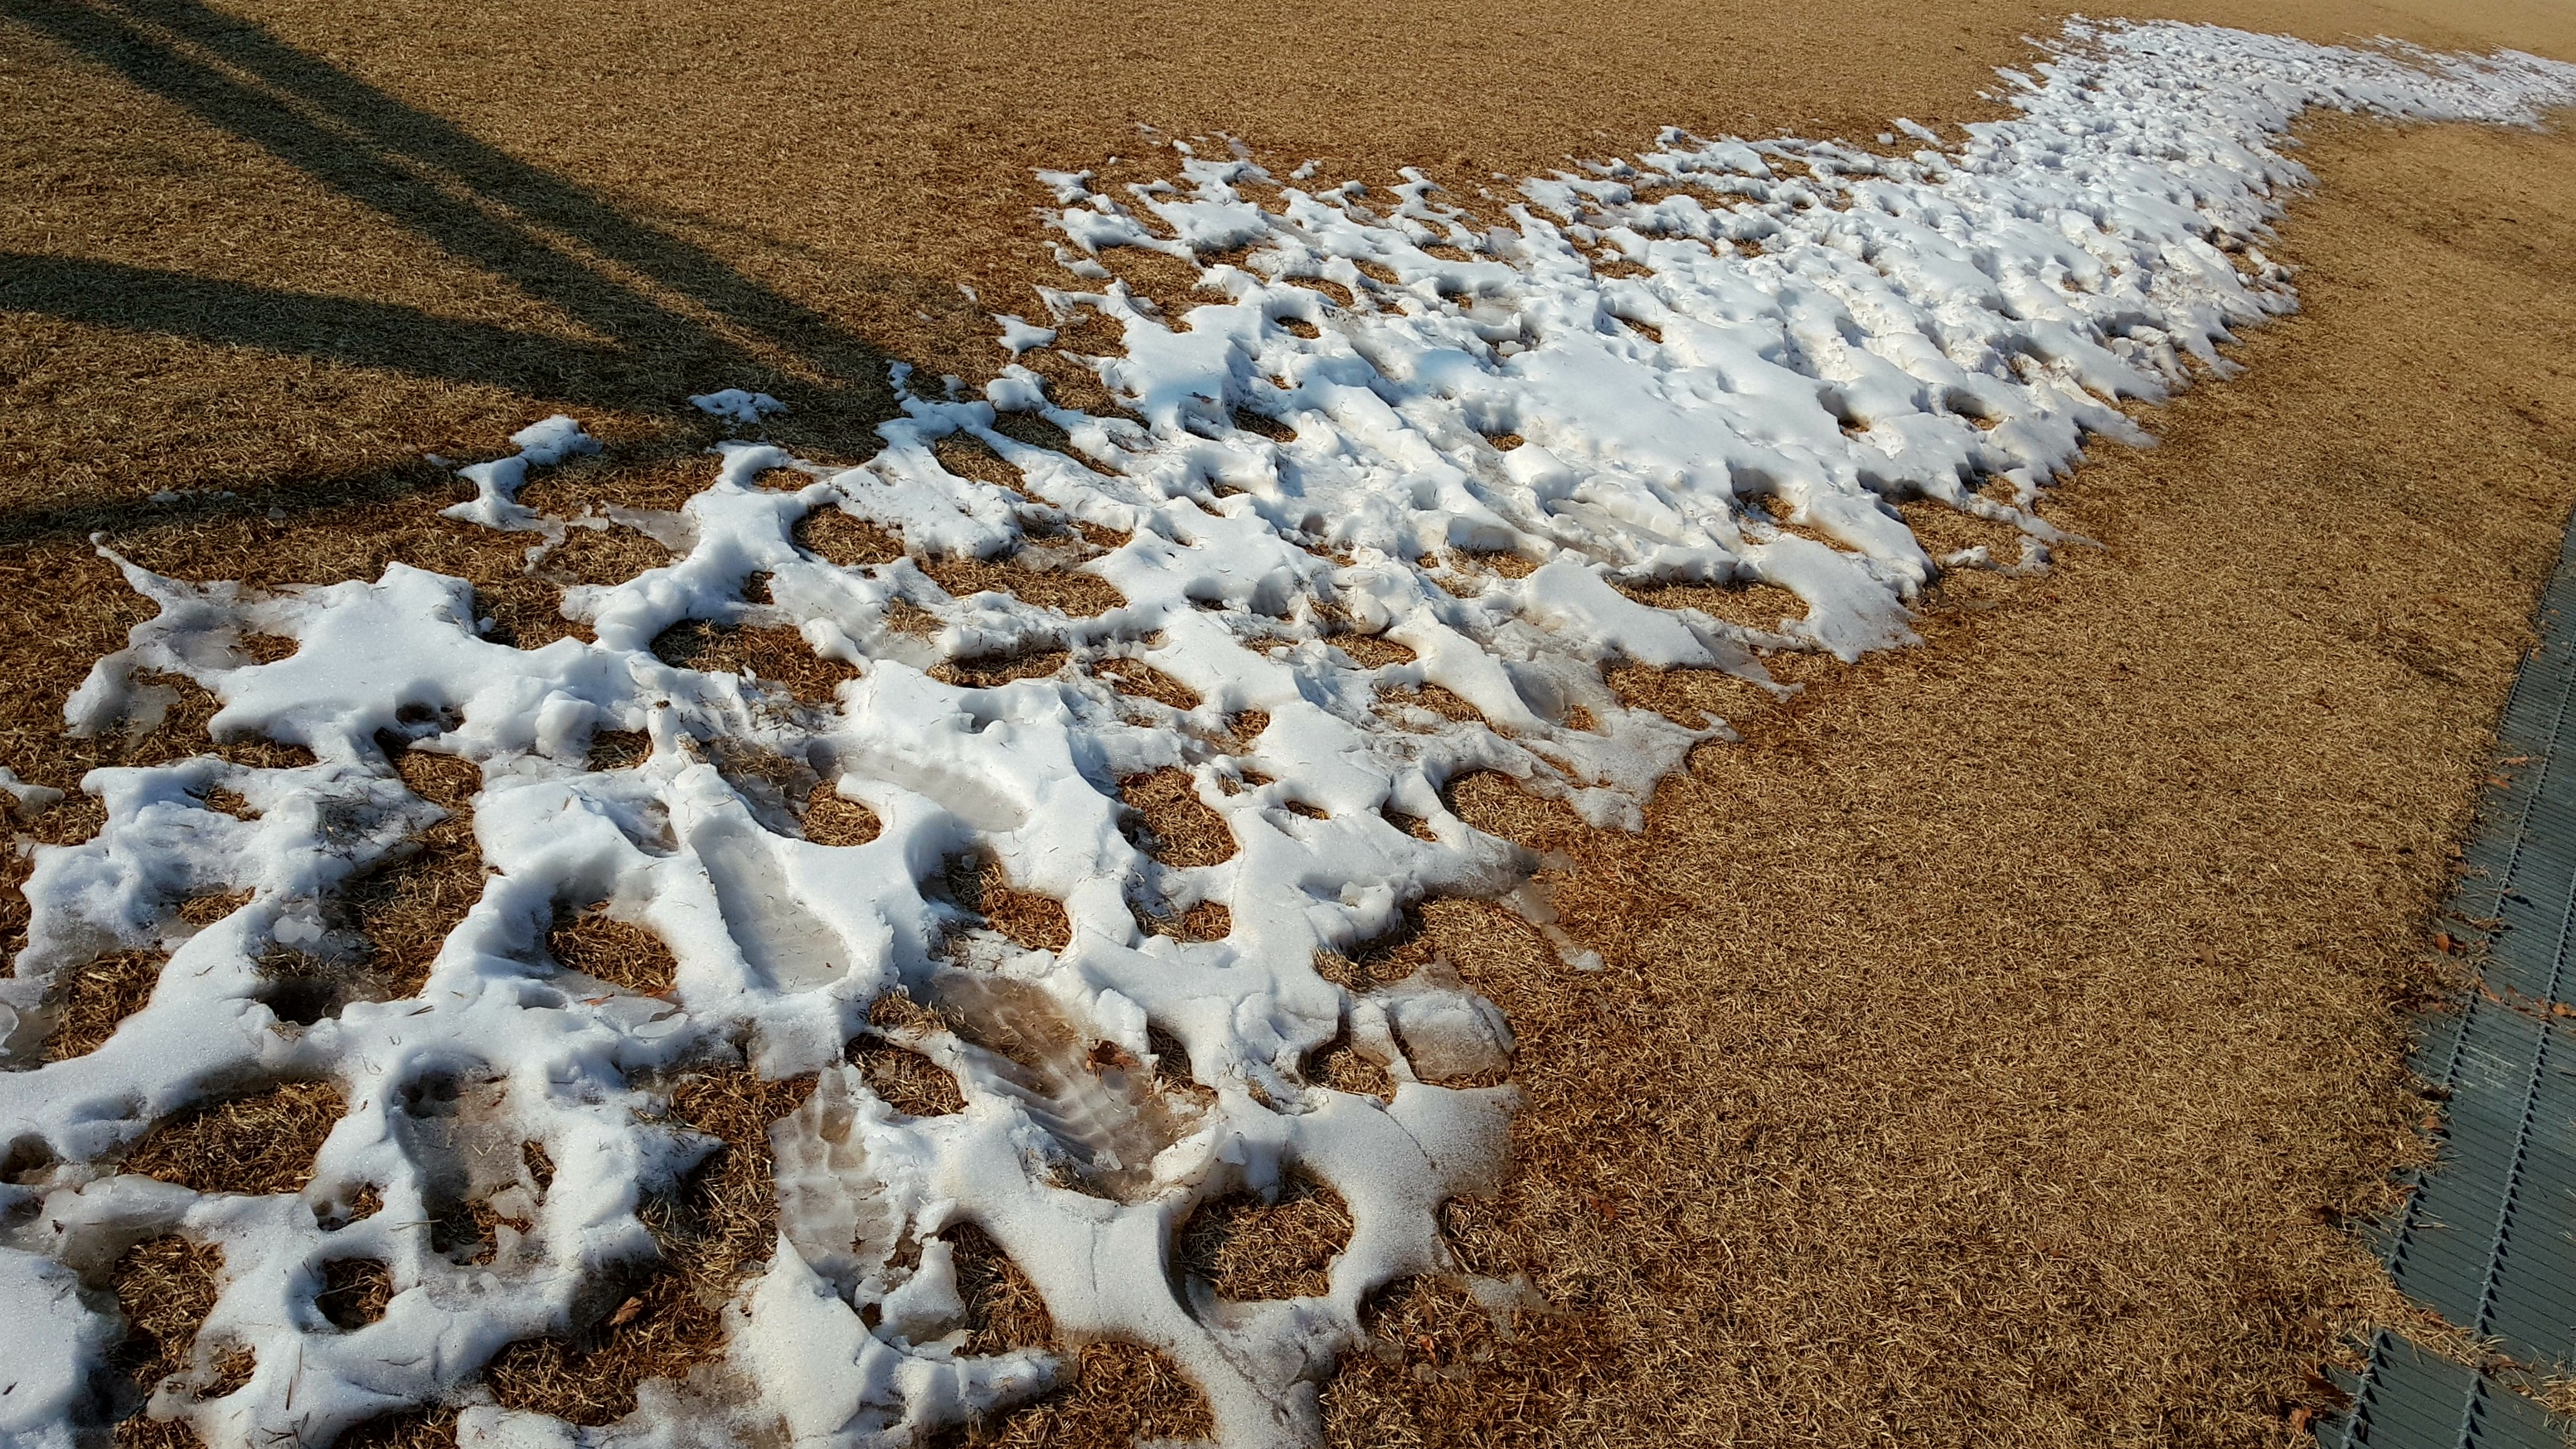
snow, spring, vertebrate, plant, grass, landscape, tree, wood, soil, sand, field, agriculture, shadow, pattern, winter, cotton, tundra, rock, aeolian landform, autumn, pebble